Kobelco Construction Machinery America

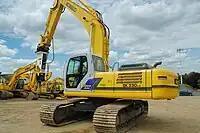
Kobelco SK330LC excavator with a hydraulic hammer attachment.

Kobelco Construction Machinery America, LLC. is a manufacturer of excavators based in Houston, Texas, United States, with a manufacturing plant in Moore, South Carolina and is a subsidiary of Kobe Steel. A former global sales alliance between Kobe Steel and CNH Global ended in December 2012.